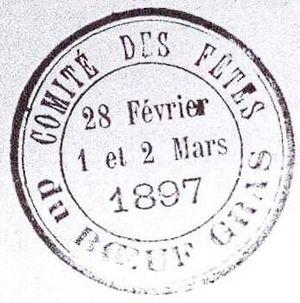
Cachet du Comité des fêtes du Bœuf Gras 1897.
La Promenade du Bœuf Gras, également appelée « Fête du Bœuf Gras », « Cavalcade du Bœuf Gras », « Fête du Bœuf villé », « Fête du Bœuf viellé » ou « violé », est une très ancienne coutume festive qui se déroule pendant le Carnaval de Paris. Elle consiste, pour les bouchers ou garçons bouchers parisiens, généralement déguisés en sauvages, sacrificateurs ou victimaires, à promener solennellement en musique un ou plusieurs bœufs gras portant divers ornements. D'autres participants déguisés et des chars participent au cortège. Avant la fin du XXᵉ siècle, le ou les bœufs gras étaient abattus une fois les festivités terminées et la viande vendue. À partir de 1845 et jusqu'au début du XXᵉ siècle, les animaux reçoivent des noms inspirés de l'actualité, des succès musicaux, d'opérettes ou littéraires du moment.